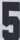
Number: 5